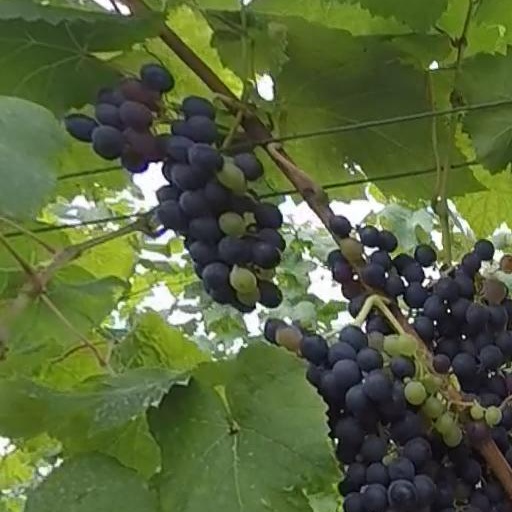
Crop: grape